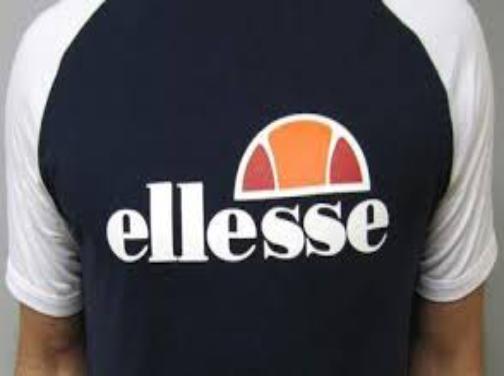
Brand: Ellesse
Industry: Clothes